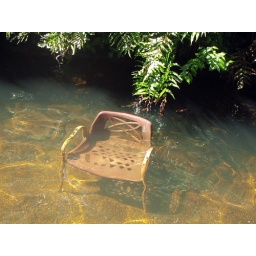
Plastic seat in warm river near Taupo.